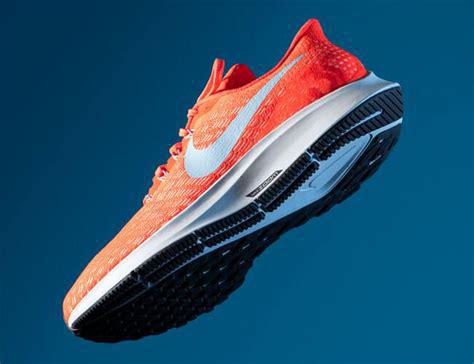
Brand: Nike
Model: Air Zoom Pegasus 34